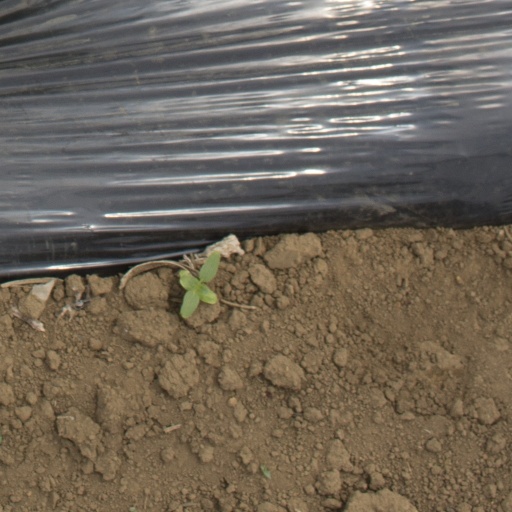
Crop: Jerusalem artichoke